Vacuum flange

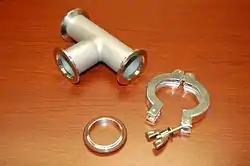
A KF-25 tee, o-ring, and clamp

The ISO standard quick-release flange is known by the names Quick Flange (QF) or Kleinflansch (KF, German which translates to "Small flange" in English). The KF designation has been adopted by ISO, DIN, and Pneurop. KF flanges are made with a chamfered back surface that is attached with a circular clamp and an elastomeric o-ring (AS568 specification) that is mounted in a metal centering ring. Standard sizes are indicated by the nominal inner diameter in millimeters for flanges 10 through 50 mm in diameter. Sizes 10, 20 and 32 are less common sizes (see Renard numbers). Some sizes share their flange dimensions with their respective larger neighbor and use the same clamp size. This means a DN10KF can mate to a DN16KF by using an adaptive centering ring. The same applies for DN20KF to DN25KF and DN32KF to DN40KF.